Risin og Kellingin

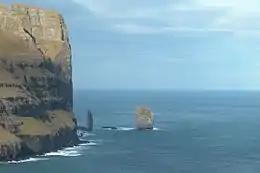
Risin og Kellingin just off the coast of Eysturoy.

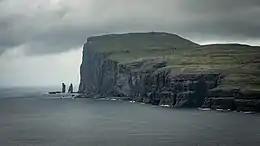
View from Tjörnuvik

Risin og Kellingin (Risin and Kellingin) are two sea stacks just off the northern coast of the island of Eysturoy in the Faroe Islands close to the town of Eiði. The name "Risin og Kellingin" means "The Giant and the Witch" (or "Hag") and relates to an old legend about their origins. The Giant (Risin) is the 71m stack further from the coast, and the witch (Kellingin) is the 68m pointed stack nearer land, standing with her legs apart.